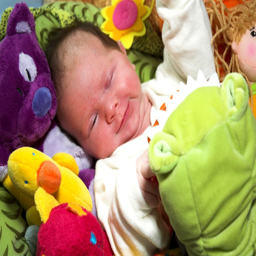
A baby is laying in a pile of stuffed animals while smiling at one.
NEWBORN BABY SMILING SURROUNDED BY COLORFUL STUFFED ANIMALS
A baby is laying in a pile of stuffed animals.
A close-up photo of a little baby next to stuffed animals.
A baby that is sleeping next to some toys.